Persian miniature

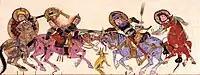
Rabī cuts his adversary in half. Battle scene, in "Varka and Golshah", mid-13th century Seljuk Anatolia.

In the classic period artists were exclusively male, and normally grouped in workshops, of which the royal workshop (not necessarily in a single building) was much the most prestigious, recruiting talented artists from the bazaar workshops in the major cities. However the nature of the royal workshop remains unclear, as some manuscripts are recorded as being worked on in different cities, rulers often took artists with them on their travels, and at least some artists were able to work on private commissions. As in Europe, sons very often followed their father into the workshop, but boys showing talent from any background might be recruited; at least one notable painter was born a slave. There were some highly placed amateur artists, including Shah Tahmasp I (reigned 1524–1576), who was also one of the greatest patrons of miniatures. Persian artists were highly sought after by other Islamic courts, especially those of the Ottoman and Mughal Empires, whose own traditions of miniature were based on Persian painting but developed rather different styles.